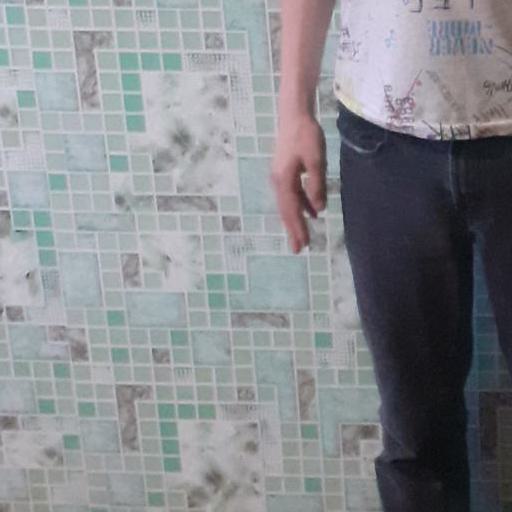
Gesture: no_gesture